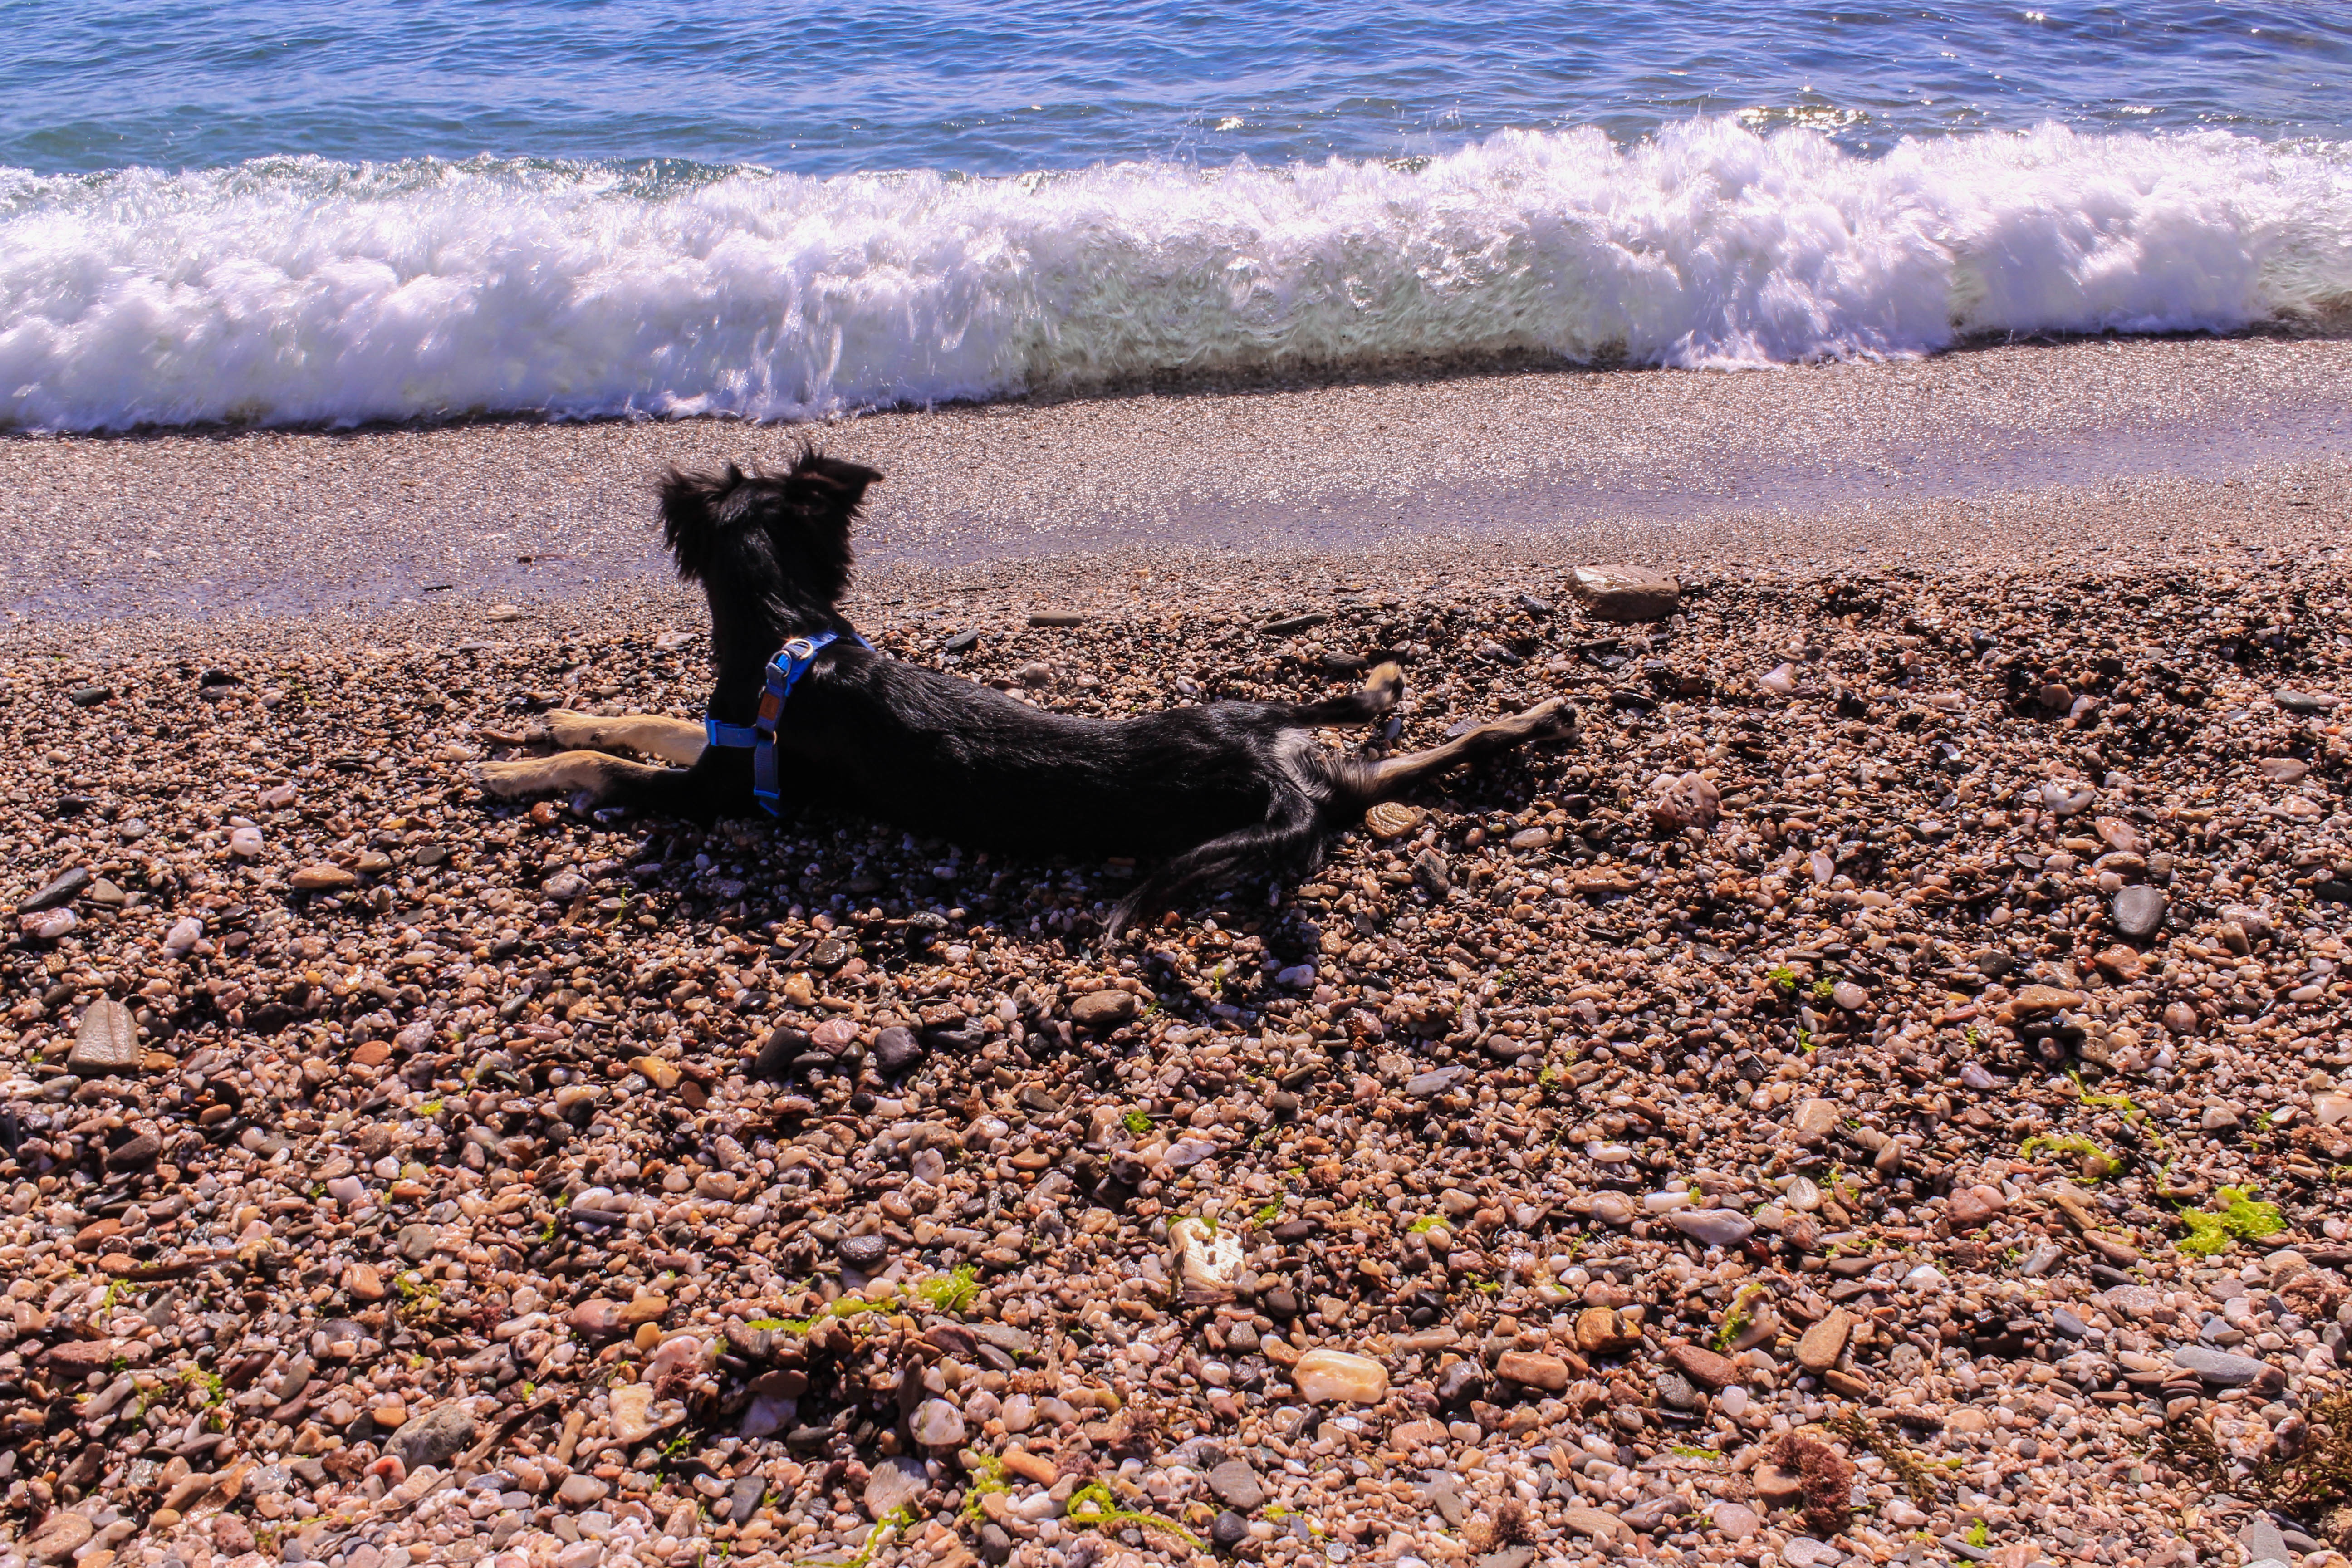
sea, dog, wildlife, dog like mammal